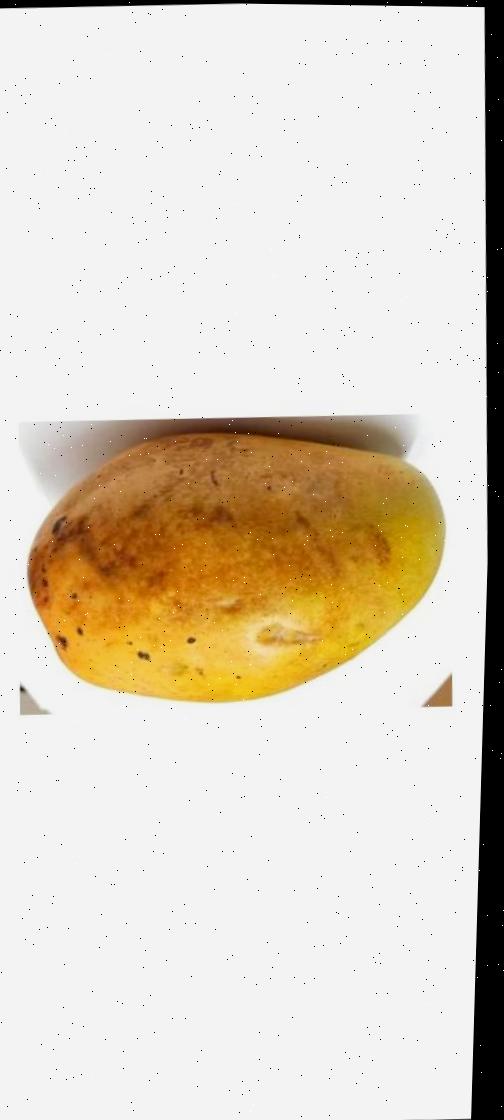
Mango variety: Bari-11